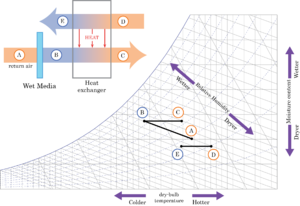
Un refroidisseur par évaporation est un dispositif qui refroidit l'air par évaporation de l'eau. Le refroidissement par évaporation diffère des systèmes typiques de climatisation, qui utilisent des cycles de réfrigération compression de vapeur ou absorption. Le refroidissement par évaporation utilise le fait que l'eau absorbe une quantité relativement importante de chaleur pour s'évaporer. La température de l'air sec peut être considérablement abaissée par l'évaporation de l'eau. Cela peut refroidir l'air en consommant beaucoup moins d'énergie que la réfrigération. Dans les climats extrêmement secs, le refroidissement par évaporation de l'air a l'avantage supplémentaire de climatiser l'air avec plus d'humidité pour le confort des occupants du bâtiment.